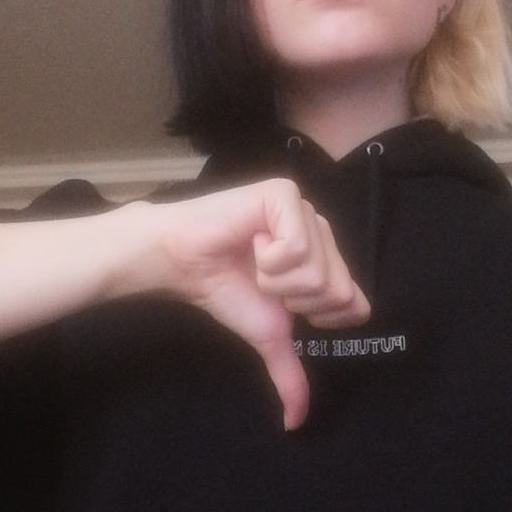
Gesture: dislike